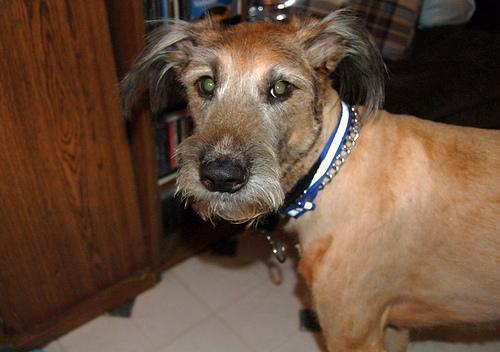
Irish_terrier